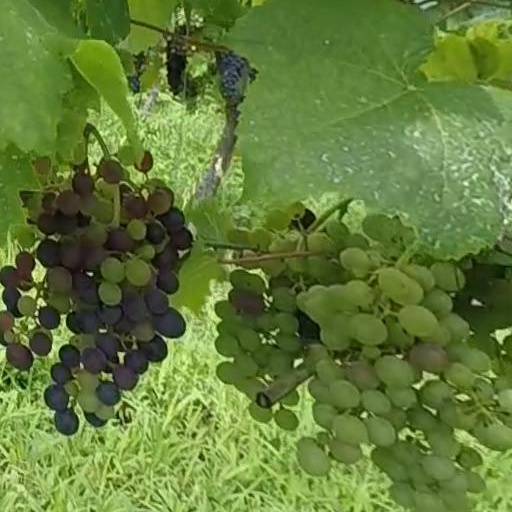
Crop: grape